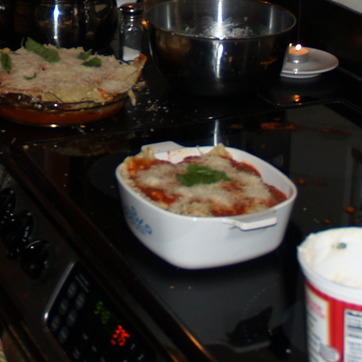
Material: food